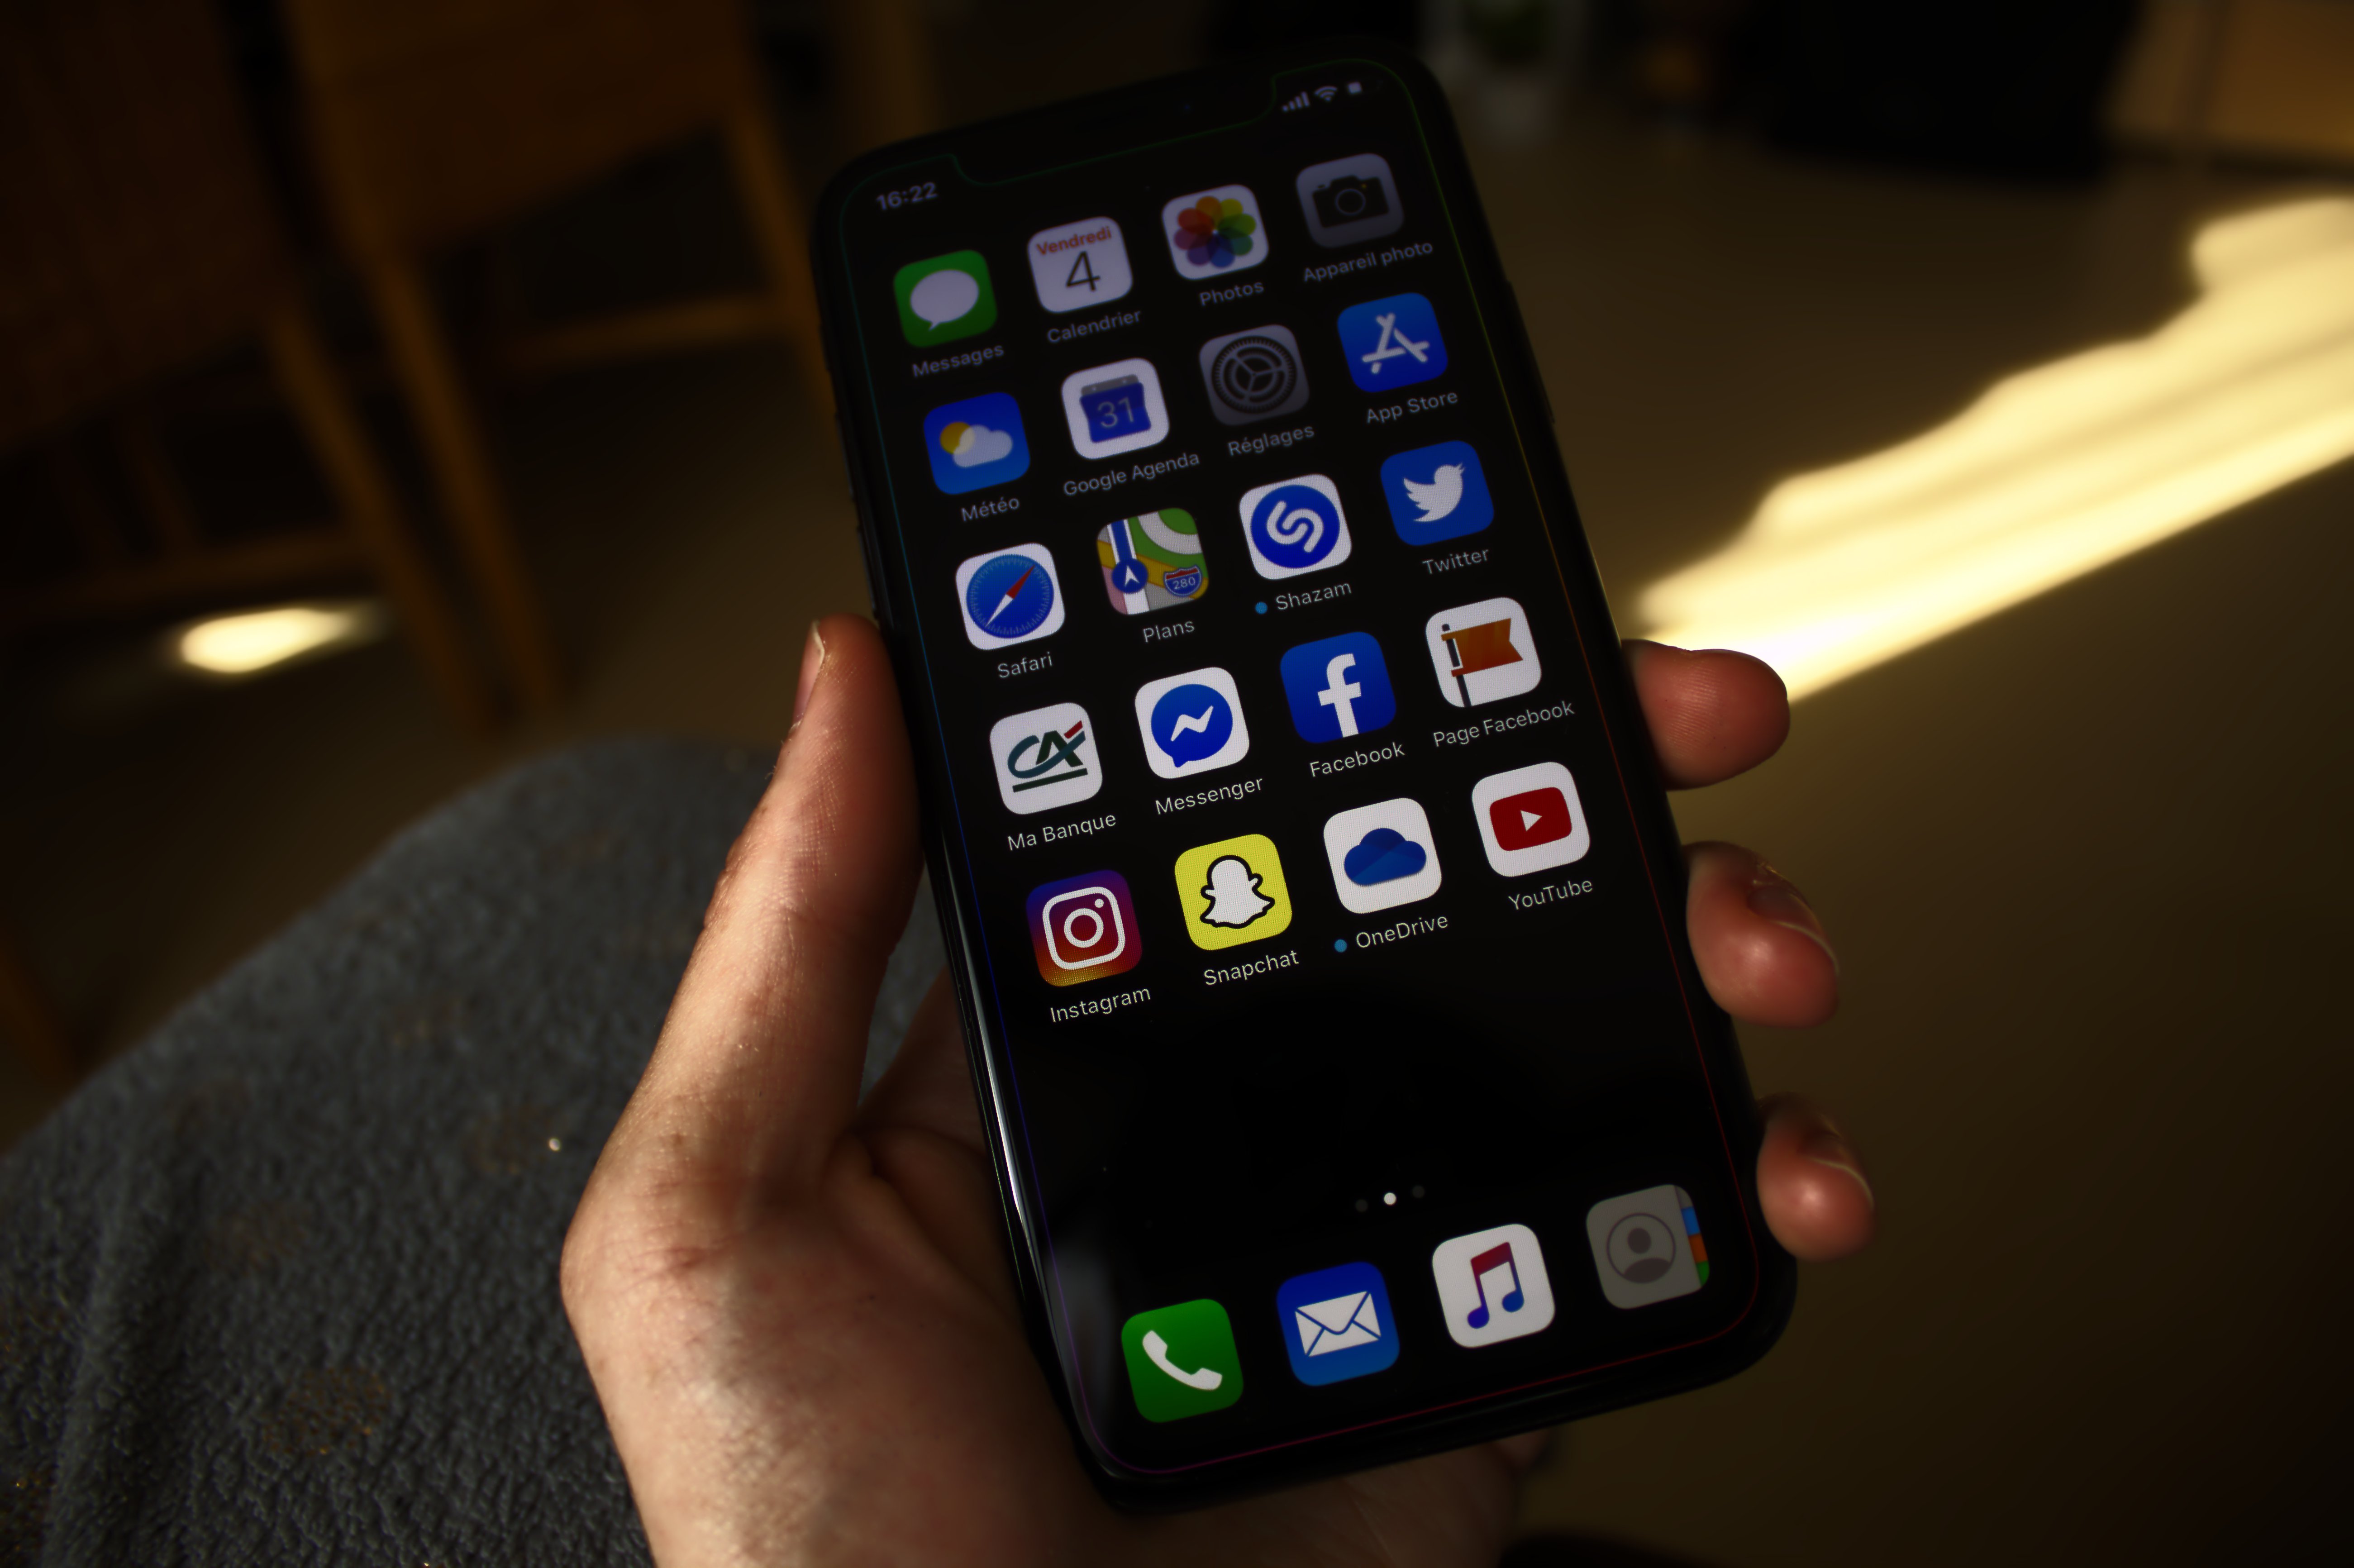
iphone, apple, phone, cellphone, smart phone, smart, telephone, apps, applications, call, gadget, mobile phone, communication device, portable communications device, smartphone, electronic device, feature phone, technology, cellular network, telephony, electronics, multimedia, hand, finger, icon, ipod touch, mobile device